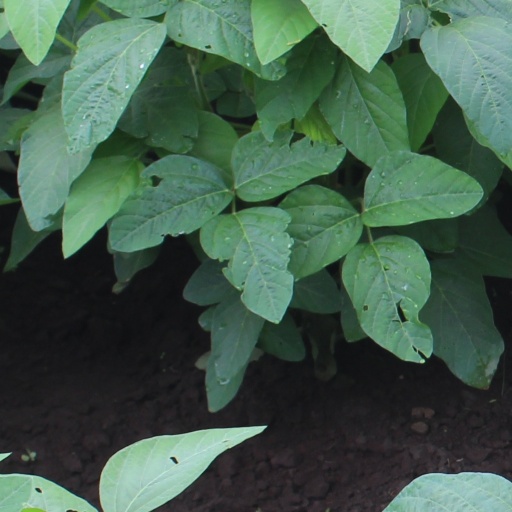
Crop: soybean